Subhash Chandra Baheria

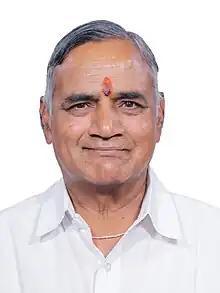

Subhash Chandra Baheria is an Indian politician and a three-term Member of Parliament elected to Lok Sabha in 1996, 2014 and 2019 from Bhilwara in Rajasthan as a candidate of Bharatiya Janata Party. He was also elected as MLA from same constituency in 2003. He is a Chartered Accountant (CA) and was the only CA from the Bharatiya Janata Party in the Lok Sabha and one of the two qualified Chartered Accountants in the 17th Lok Sabha.